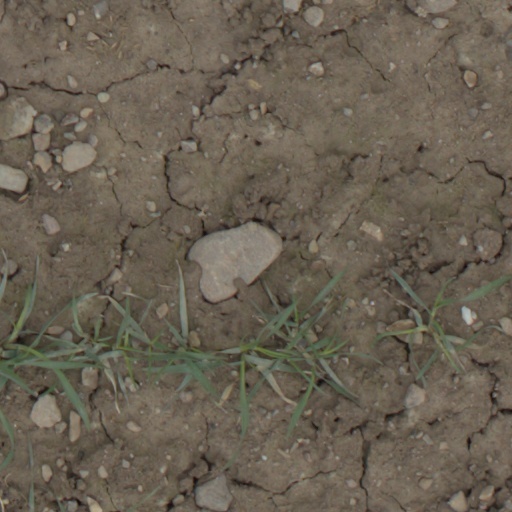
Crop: wheat